ASV Mark III radar

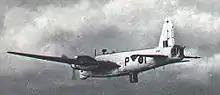
On the Wellington, the unused ventral turret ring was used to mount a retractable version of the Leigh Light that lowered drag during cruise.

Robert Hanbury Brown was convinced the H2S radar being developed for RAF Bomber Command could be adapted for anti-shipping work, simply by changing the antenna to one suited to an aircraft flying at rather than . He continued working on this project with the primary developers of H2S, EMI.